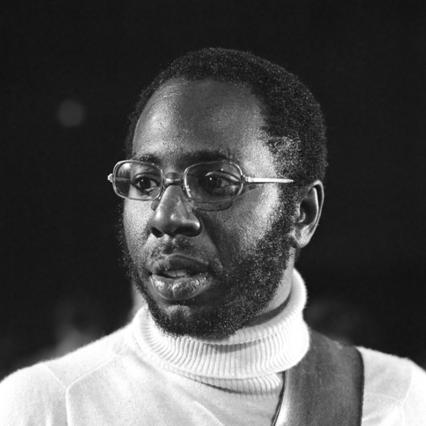
Age: 29